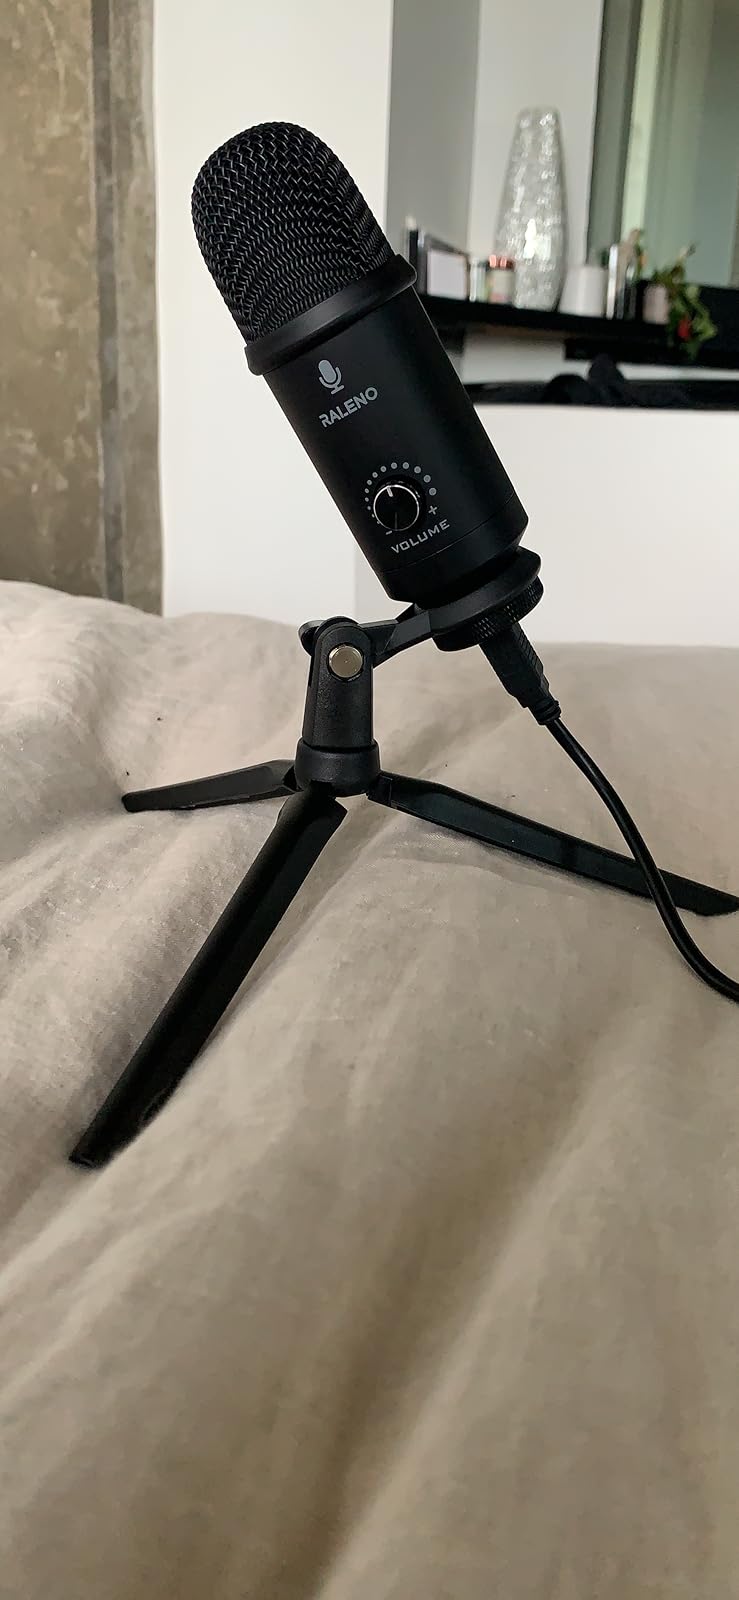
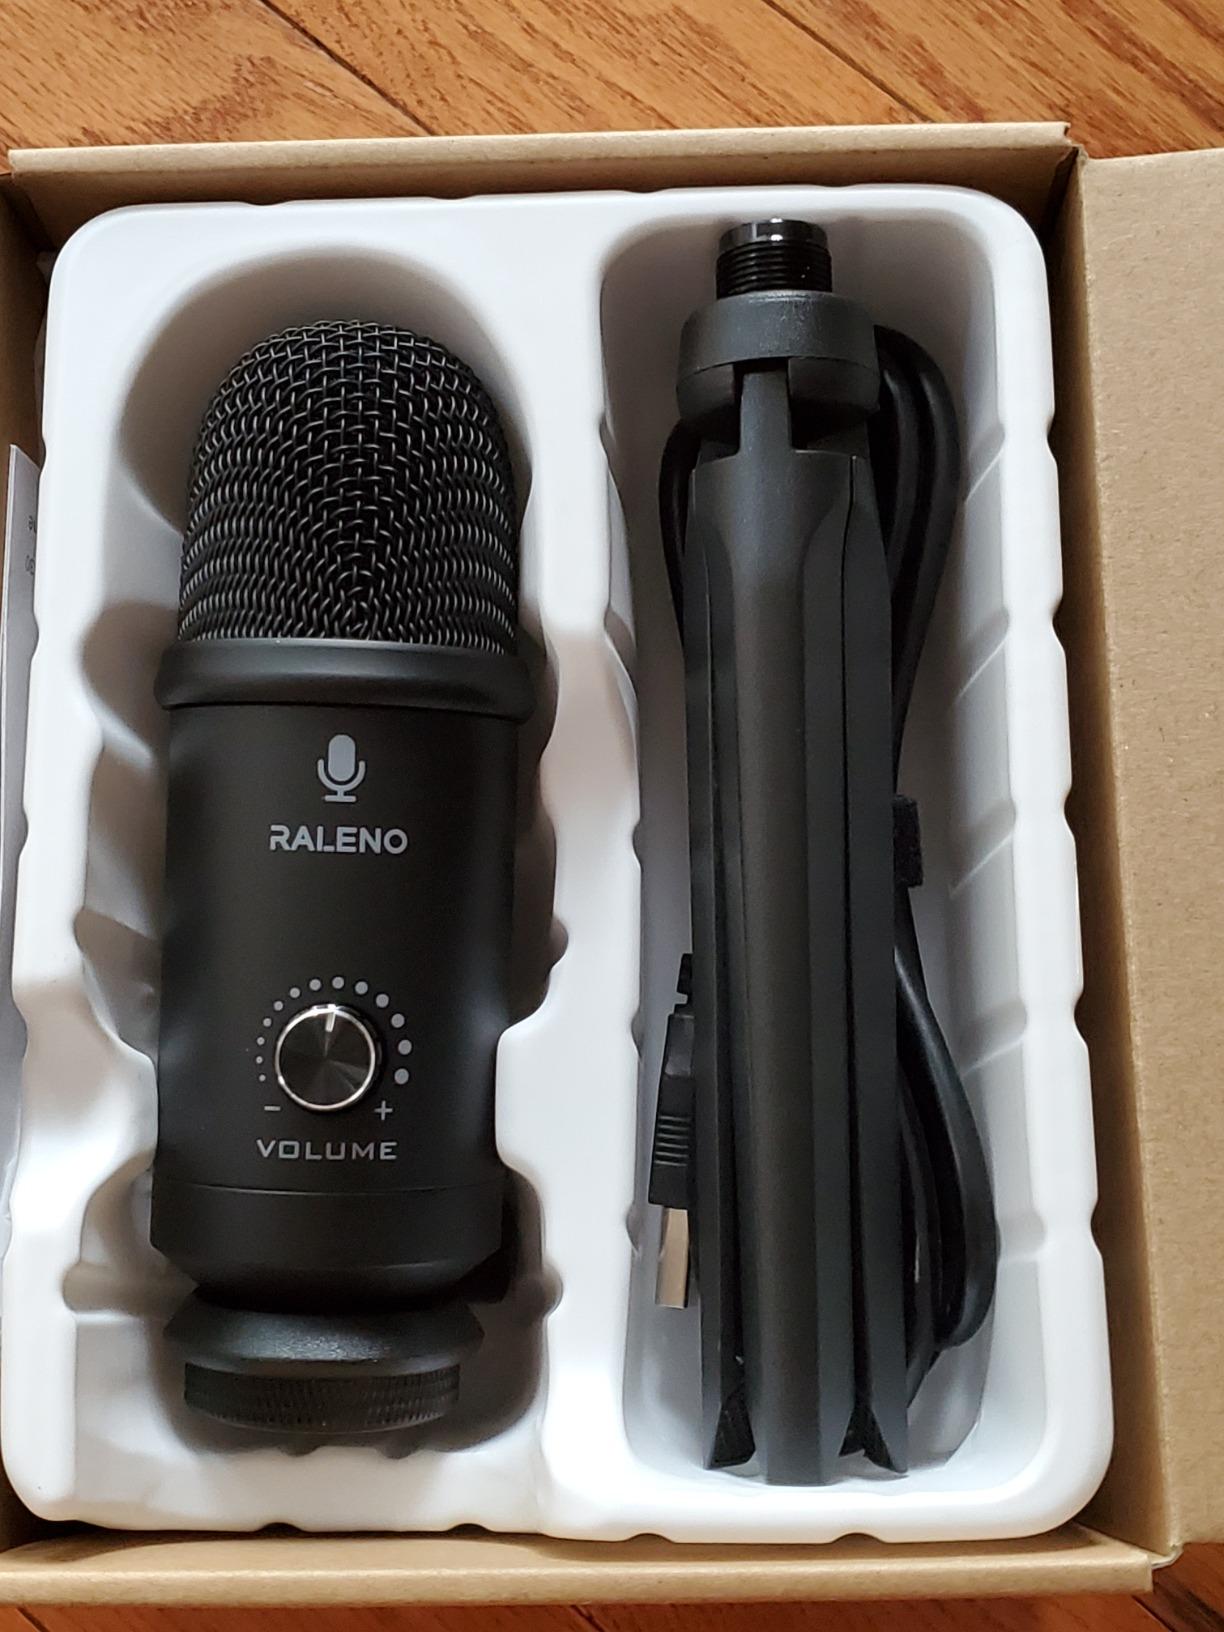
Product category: microphone
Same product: yes